Sanibel Causeway

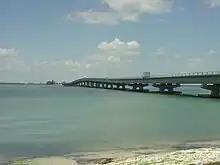
Bridge C

Bridge C is the closest bridge to Sanibel Island, and is also the longest of the three bridges. Bridge C's vertical clearance over its navigation channel is . The current Bridge C opened for traffic on September 8, 2007, making it the last of the current spans to open. Similar to Bridge B, the current Bridge C was also constructed ten feet taller than the original bridge.